Breaking News Live

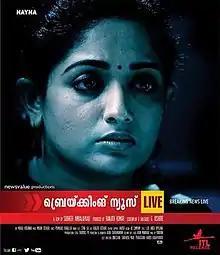

Breaking News Live is a 2013 Malayalam film directed by Sudhir Ambalapadu. The film is produced by Ranjith Kumar and starred Kavya Madhavan and Mythili in the lead roles.